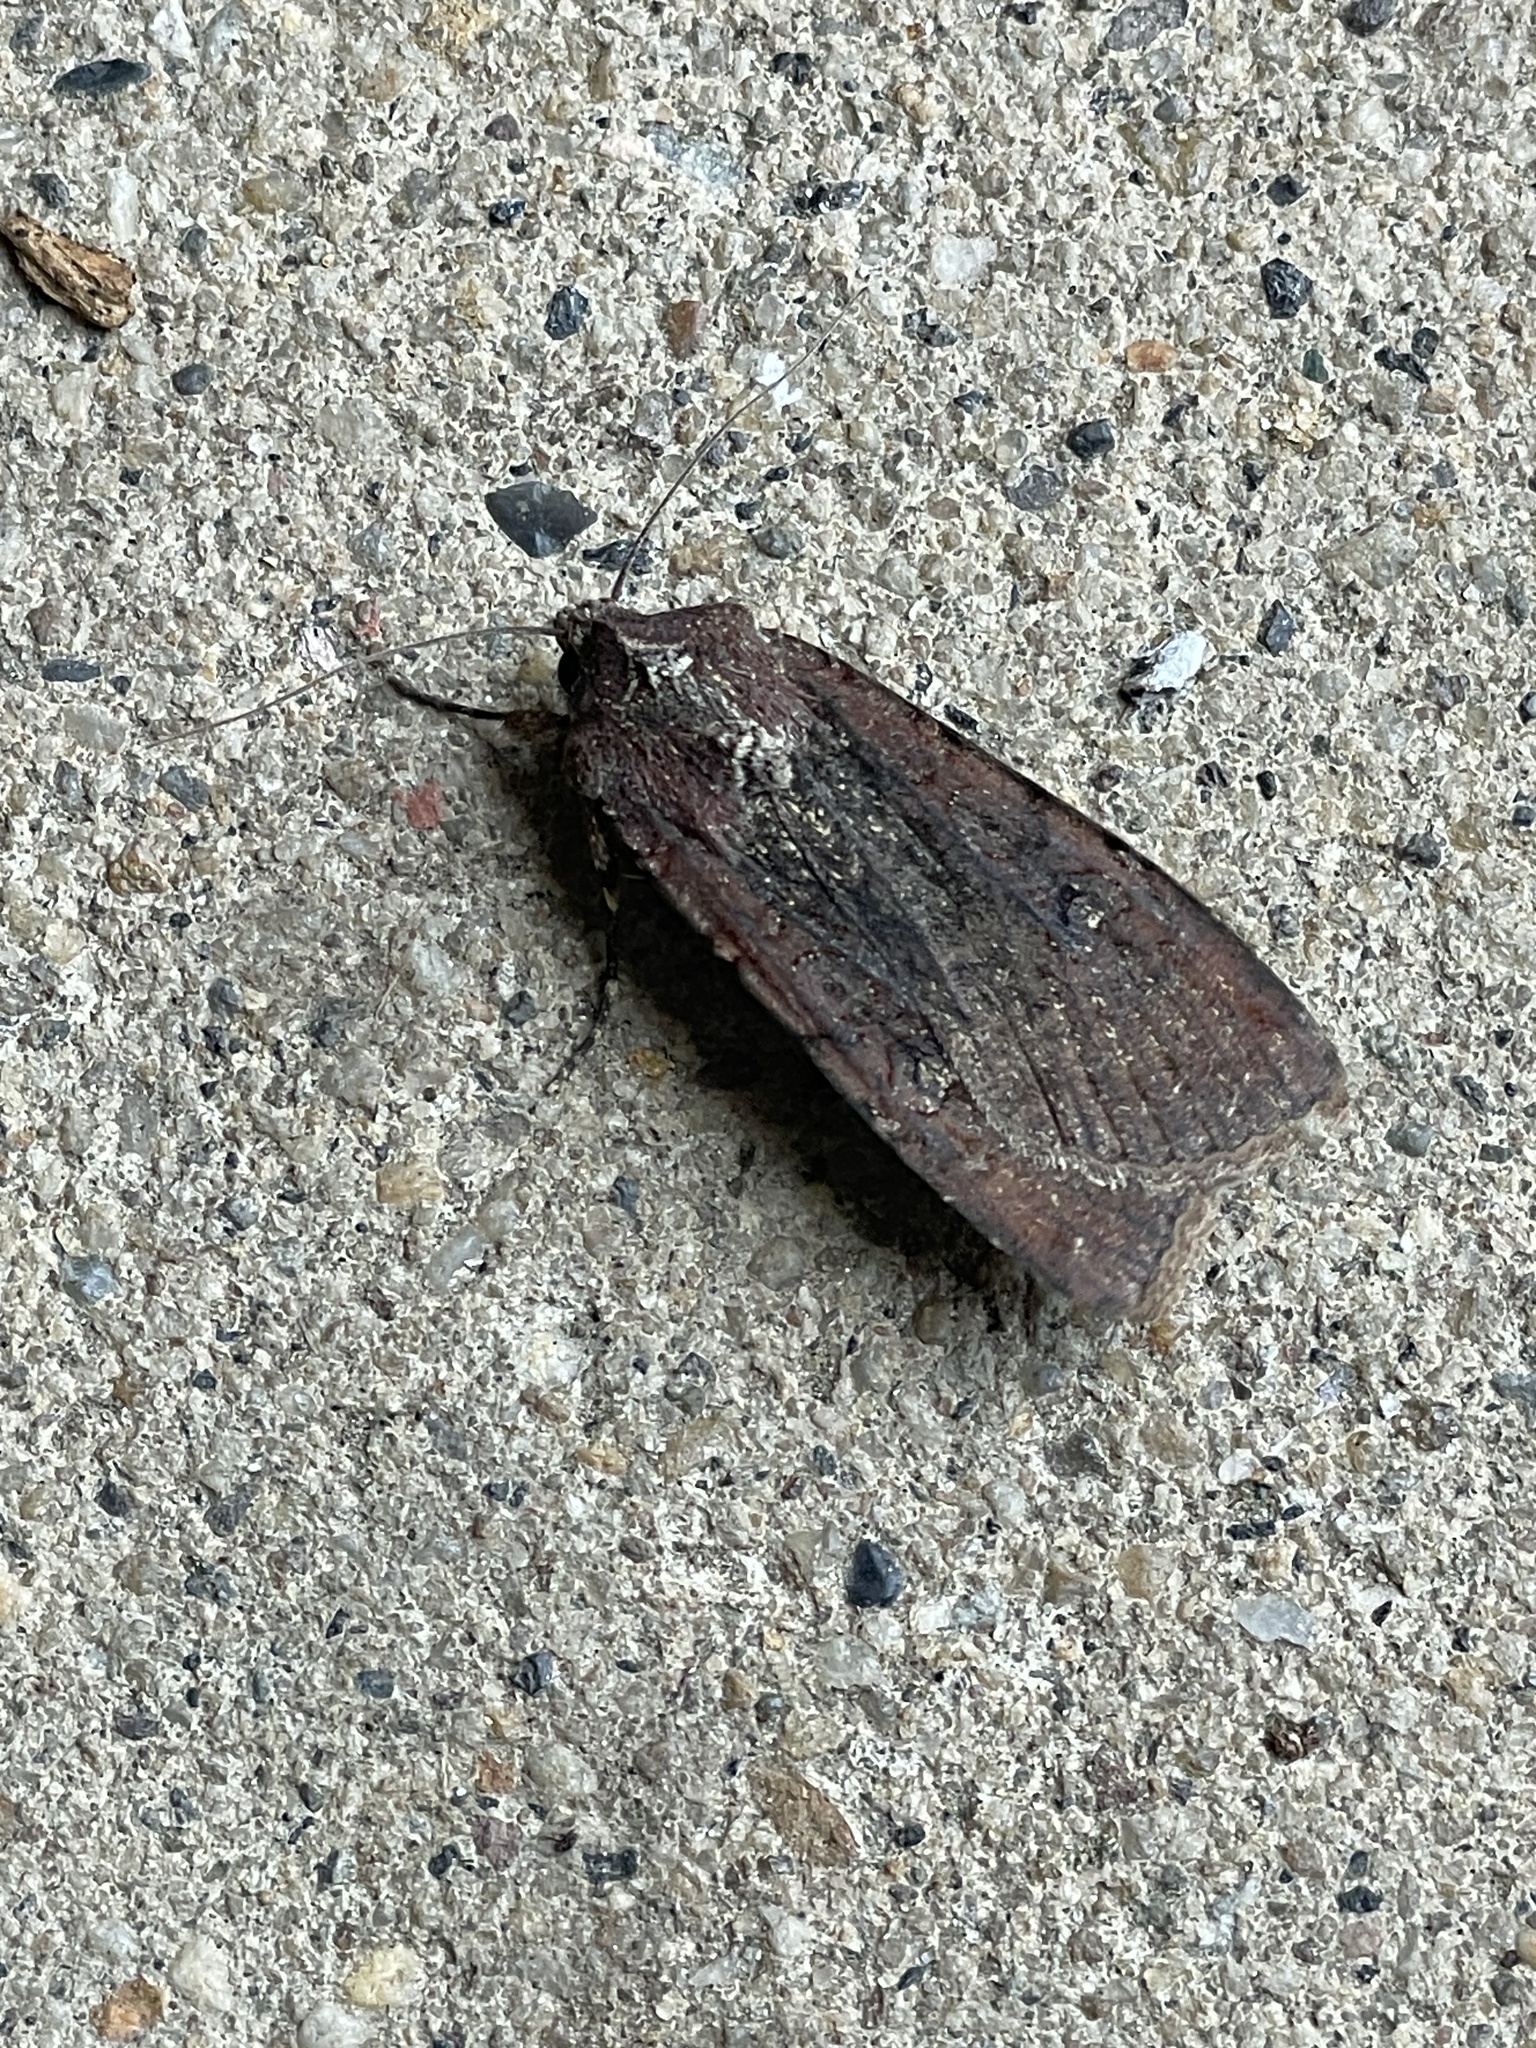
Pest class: cutworms